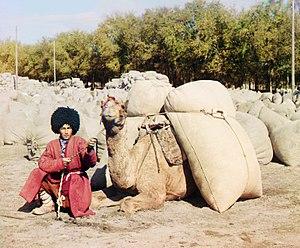
L'histoire du Turkménistan remonte à plusieurs millénaires. En effet, de récentes expéditions archéologiques ont mis au jour la présence d'un peuple vivant dans le désert du Karakoum il y a cinq mille ans.
Collection des curiosités remarquables de l'Empire russe par Prokoudine-Gorski est une des premières collections au monde de photographies en couleurs. Elle constitue un patrimoine unique pour les peuples de l'ancien Empire russe et pour toute l'humanité. Son créateur est le célèbre inventeur russe Sergueï Prokoudine-Gorski. Mais il faut remarquer que l'exécution effective de nombreuses photos est due à ses collaborateurs.
Grâce à sa position géographique, l'Asie centrale a depuis très longtemps été traversée par les grandes voies de communication de l'Eurasie, notamment par la Route de la soie. Cette situation privilégiée lui a permis d'acquérir une grande richesse tant culturelle qu'économique. Il importe cependant de distinguer deux types de peuples, les sédentaires et les nomades, dont l'opposition a marqué l'histoire de l'Asie centrale pendant près de 3000 ans. L'aridité de cette région a contraint les sédentaires à mettre en place des réseaux d'irrigation. Leurs oasis étant éloignées les unes des autres, il leur était difficile de former des États unifiés. Les nomades ont toujours vécu dans la vaste zone de steppes et de déserts située au nord de l'Asie centrale. Quand leurs tribus parvenaient à s'unir, de puissants empires se constituaient. Ainsi en est-il des Xiongnu au IIIᵉ siècle av. J.-C. ou des Mongols au XIIIᵉ siècle. Les empires établissaient leur domination sur les oasis de l'Asie centrale et s'étendaient parfois hors de ce territoire. La Chine a fréquemment subi des invasions de peuples nomades.
Les Turkmènes, anciennement Turcomans, forment un peuple turc vivant aujourd'hui au Turkménistan, avec d'importants groupes en Irak, en Iran, en Afghanistan, ainsi qu'en Syrie, et parlant la langue turkmène.